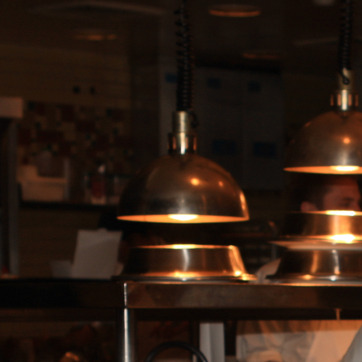
Material: metal